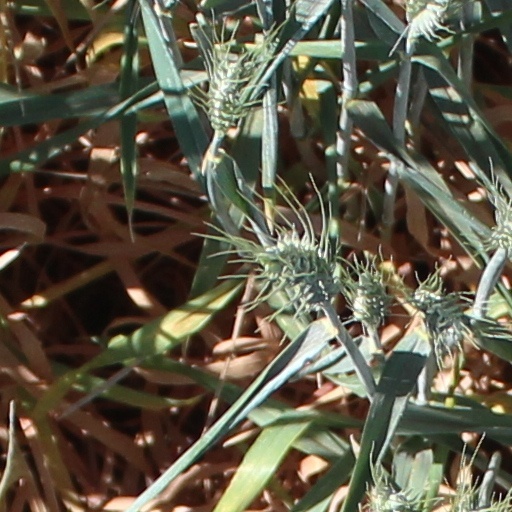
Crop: wheat